Fort Washington Park (Manhattan)

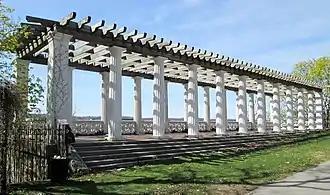
Inspiration Point

The Inspiration Point shelter is located in the park, close to the intersection of the Henry Hudson Parkway and 181st Street. It was designed in the Neoclassical style by Gustave Steinacher and opened in 1925. The shelter consisted of two levels: a deck with Doric columns and a wooden trellis on the upper story, and restrooms on the lower story. The shelter was popular among motorists who used it for private romantic encounters, but later fell into disuse.